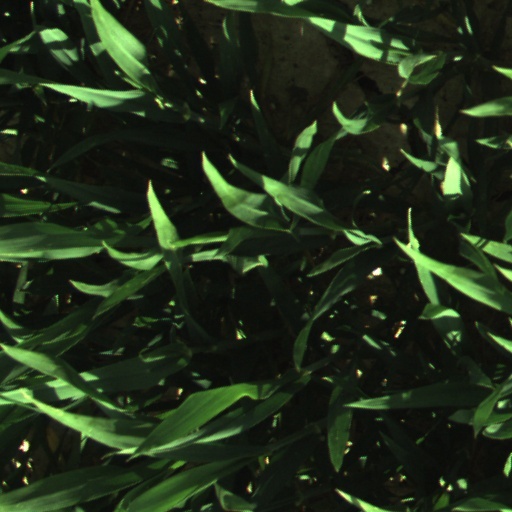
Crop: wheat